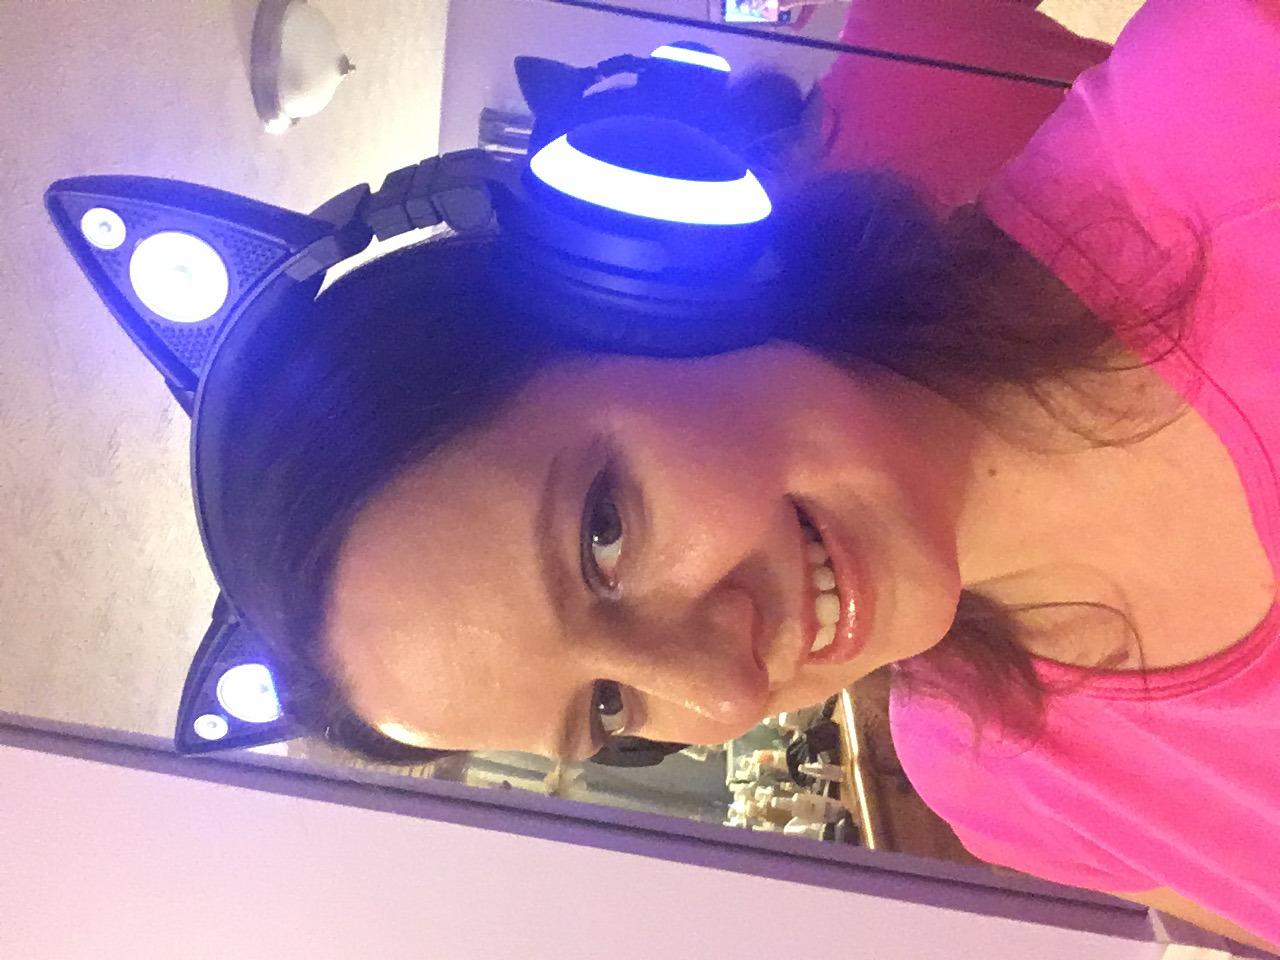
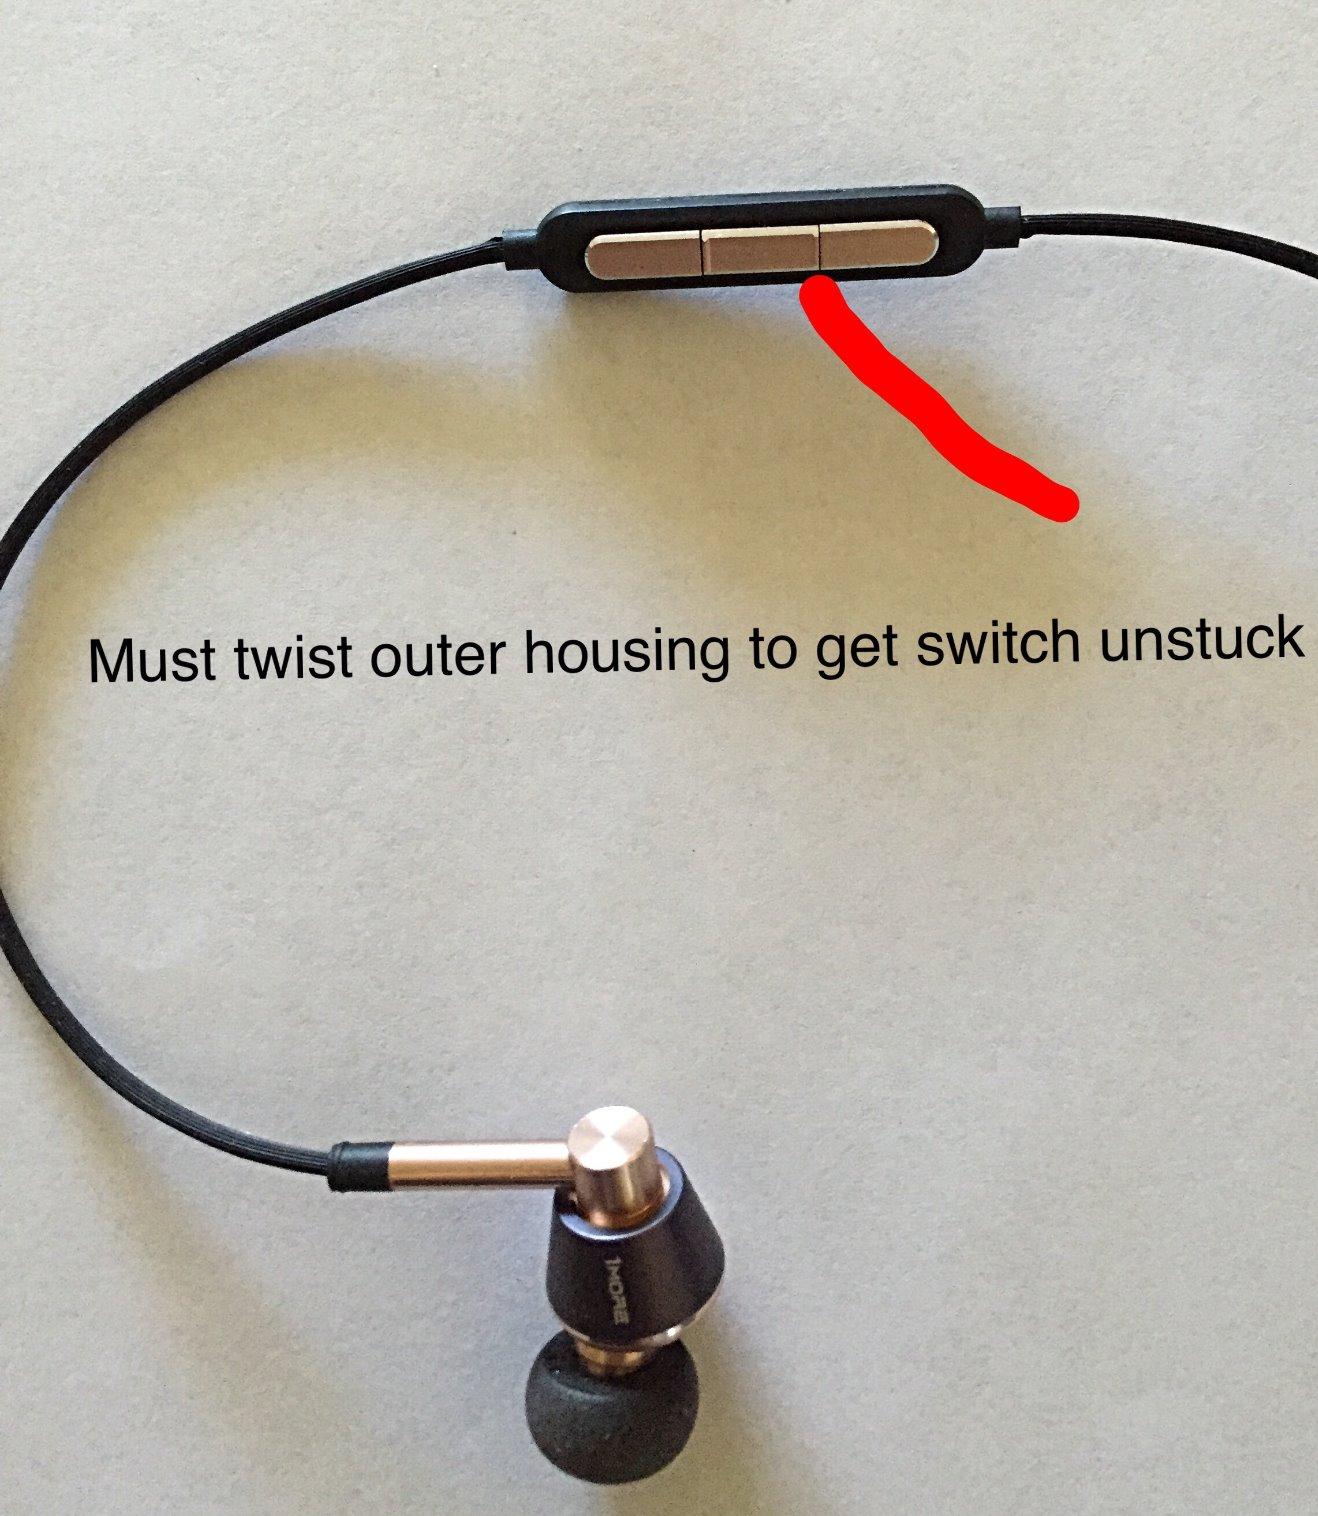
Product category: headphones
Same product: no